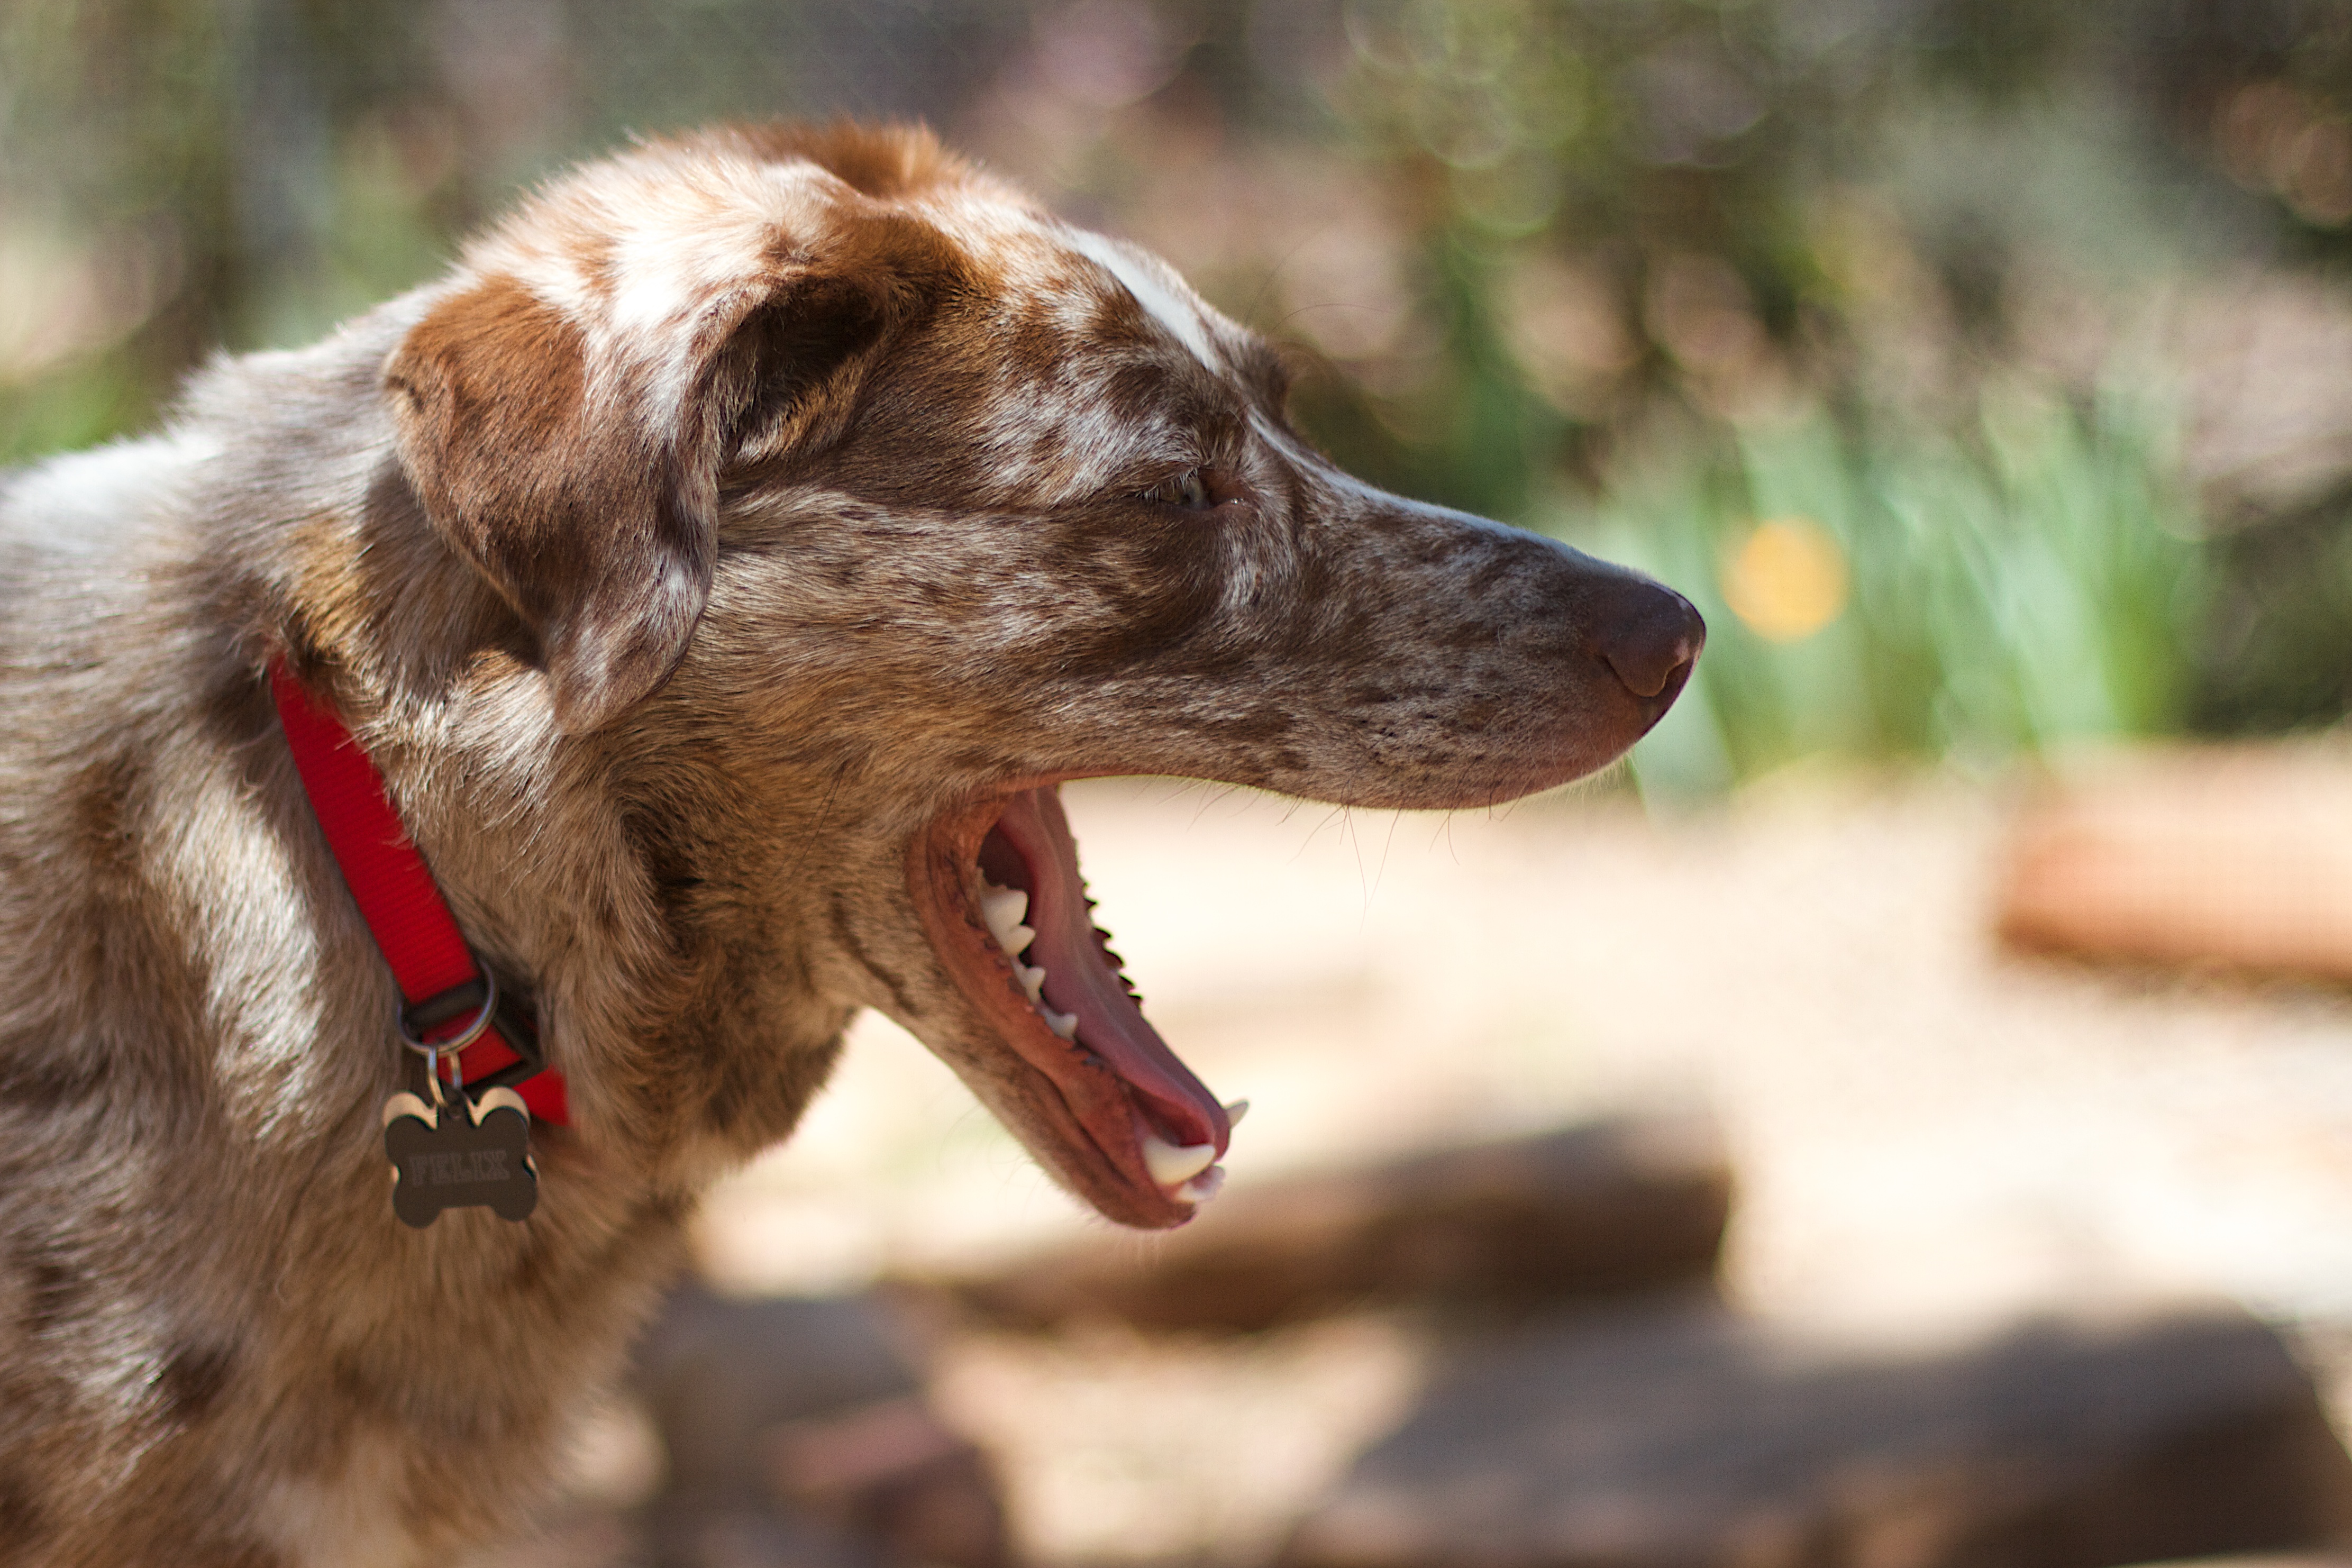
dog, mammal, yawn, vertebrate, felix, dog breed, street dog, dog like mammal